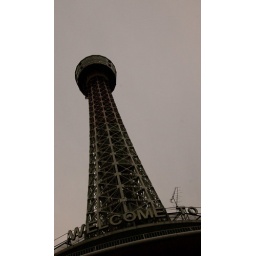
the sign out front thanks you for the past 45 years. the tower is closed but will be re-opened in 2009.